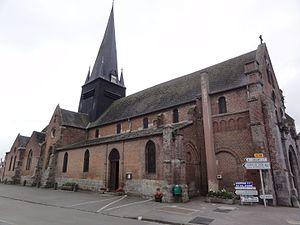
Étréaupont (Aisne) Église Saint-Martin, latéral
L'église Saint-Martin d'Étréaupont est une église située à Étréaupont, en France.
Étréaupont est une commune française située dans le département de l'Aisne, en région Hauts-de-France.